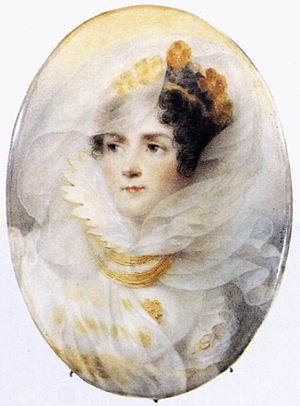
Fortunée Hamelin, dite Madame Hamelin, née Jeanne Geneviève Fortunée Lormier-Lagrave, sur l'île de Saint-Domingue, le 25 mars 1776 et morte à Paris le 29 avril 1851, est une femme d'esprit que l'on classe au nombre de celles que l'on nomma les Merveilleuses du Directoire.